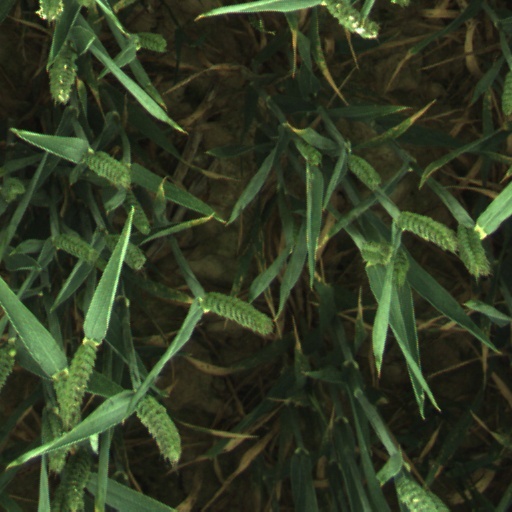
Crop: wheat